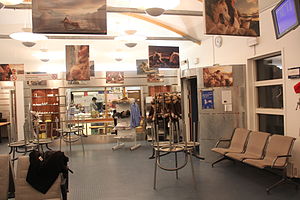
Kulusuk Lufthavn
International terminal
Kulusuk Lufthavn, Udenrigshal
"Kulusuk Lufthavn er en grønlandsk flyveplads beliggende i Kulusuk med en gruslandingsbane på 1199 m x 30 m. Flyvepladsen blev anlagt som flybase af amerikanerne i 1956 i forbindelse med oprettelsen af flyvarslingssystemet DEW Line, hvor stationen i Kulusuk hed ""DYE-4"". Stationen blev lukket 1991, efter at DYE-2 og DYE-3 på indlandsisen var blevet lukket.